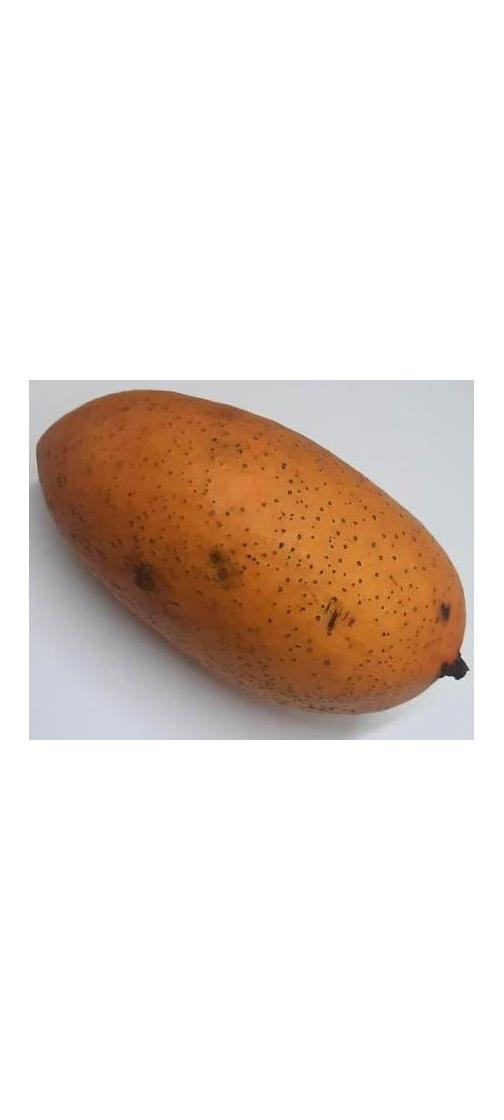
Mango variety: Ashshina Classic